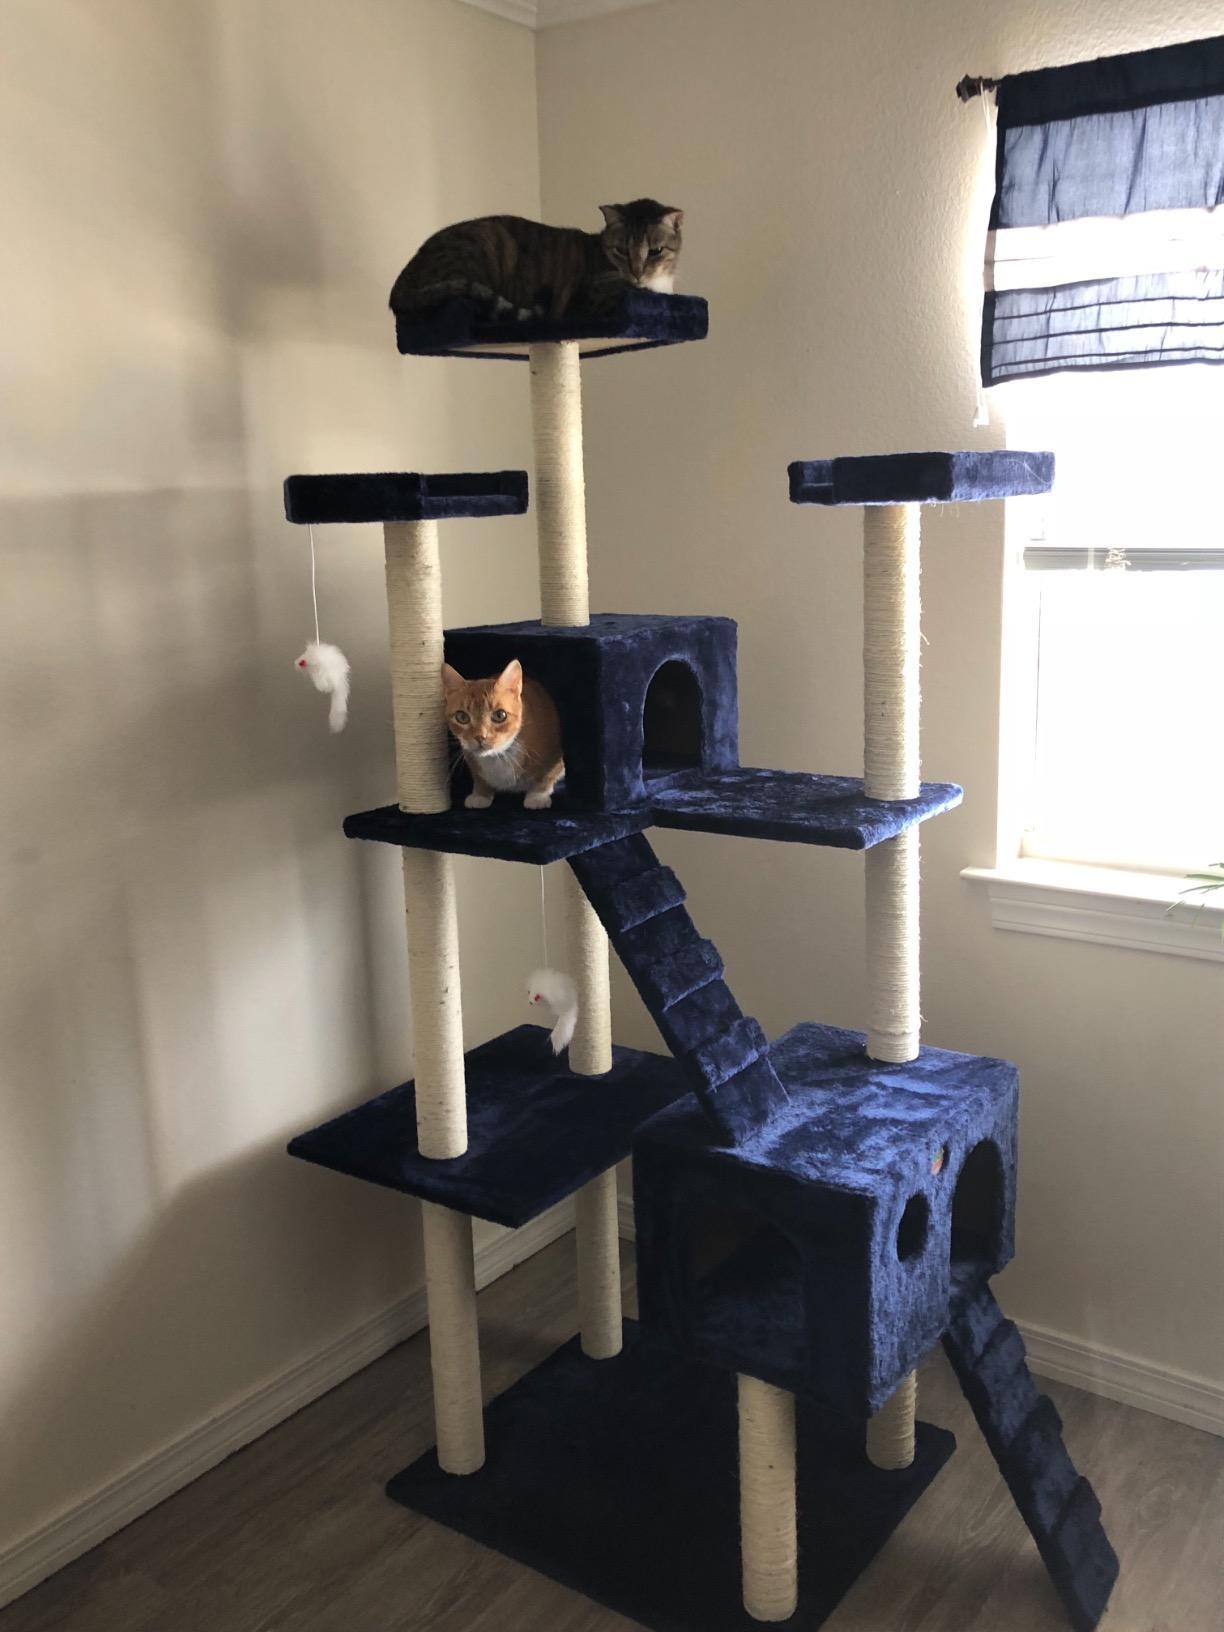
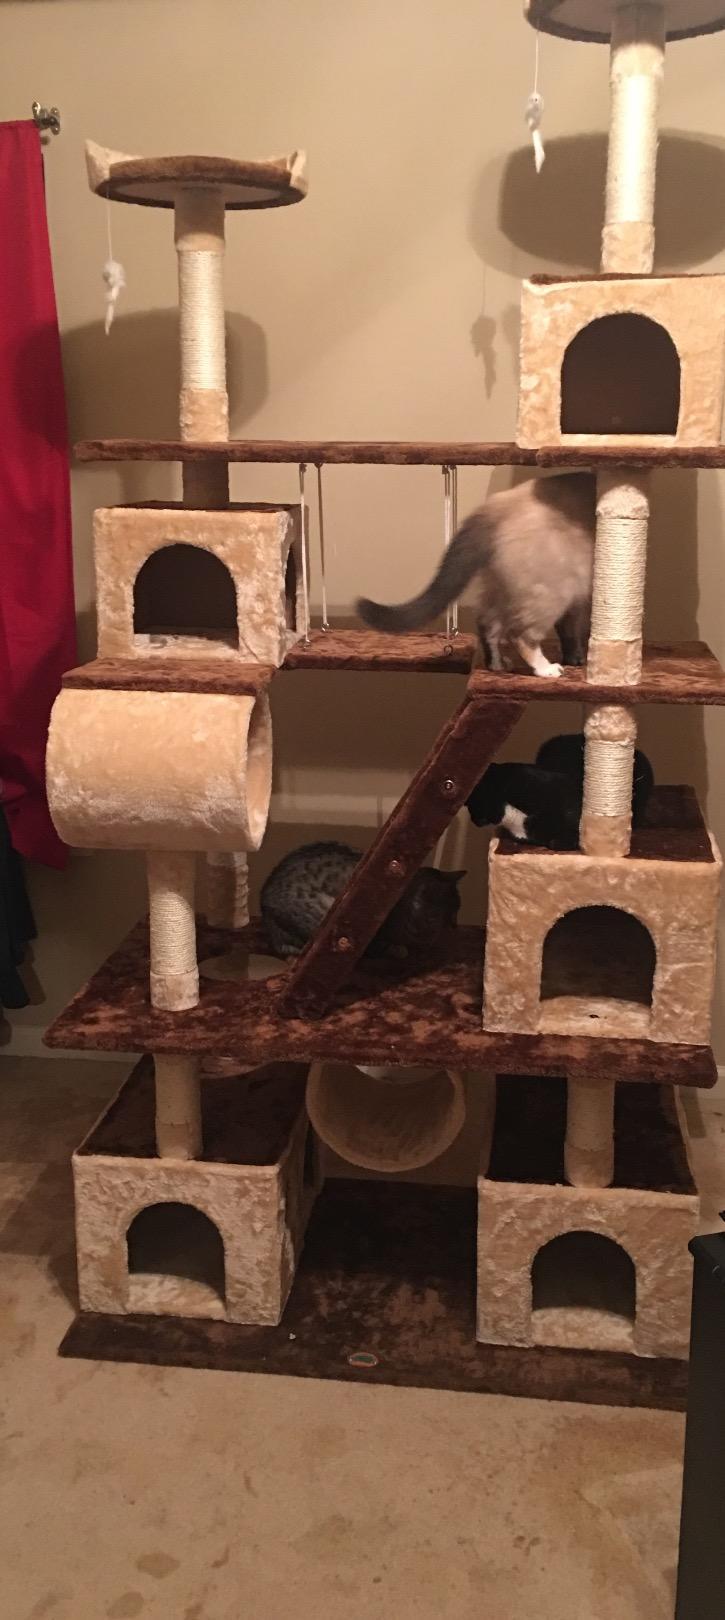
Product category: items_cat tree
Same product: no